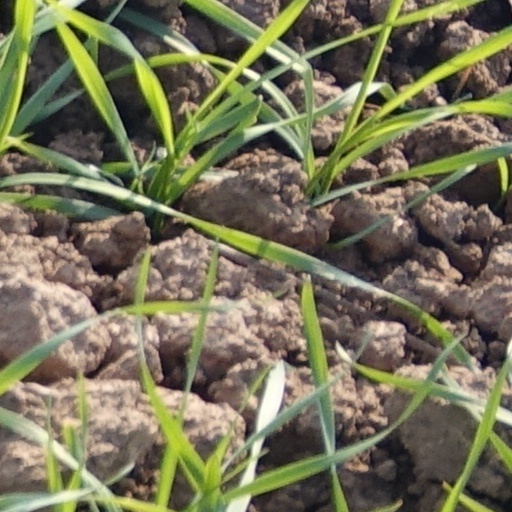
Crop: wheat